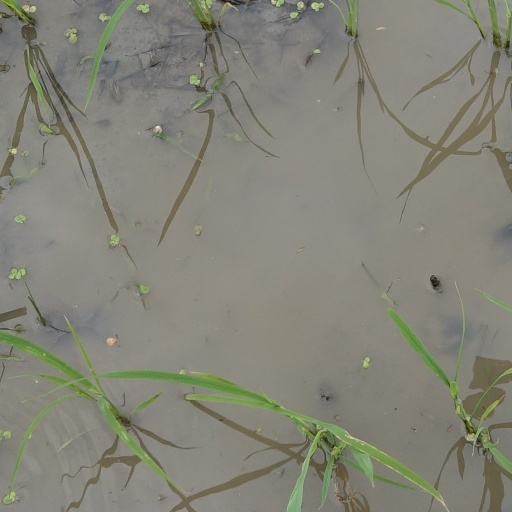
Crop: rice